White pipe clay

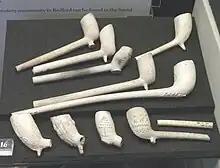
A group of English clay pipes, from the early 17th to late 19th century, none complete, Bedford Museum, 2010

White pipe clay (Dutch: "pijpaarde") is a white-firing clay of the sort that is used to make tobacco smoking pipes, which tended to be treated as disposable objects. This suited pipeclay, which is not very strong.